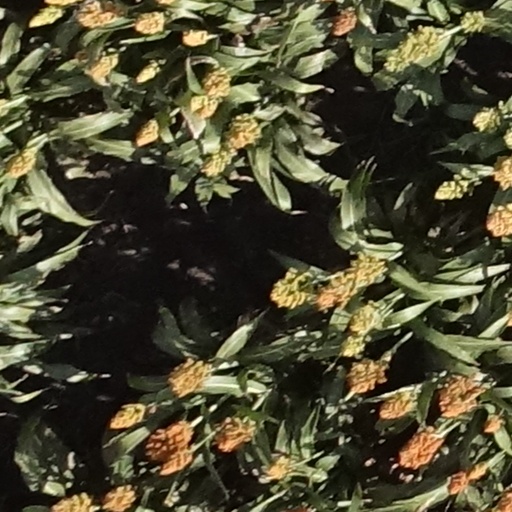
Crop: sorghum